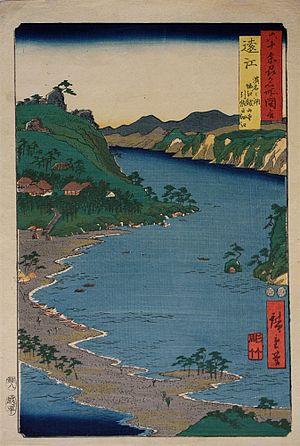
Les Vues des sites célèbres des soixante et quelques provinces du Japon forment une série d’estampes ukiyo-e du peintre Hiroshige. Publiée de 1853 à 1856 par la maison d’édition Koshihei, la série est composée de soixante-neuf estampes et d’une page de sommaire. Elle illustre soixante-huit provinces du Japon, ainsi que la capitale Edo.